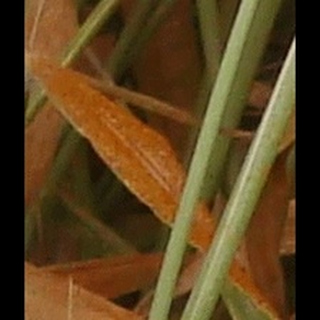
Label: wheat_brown_rust